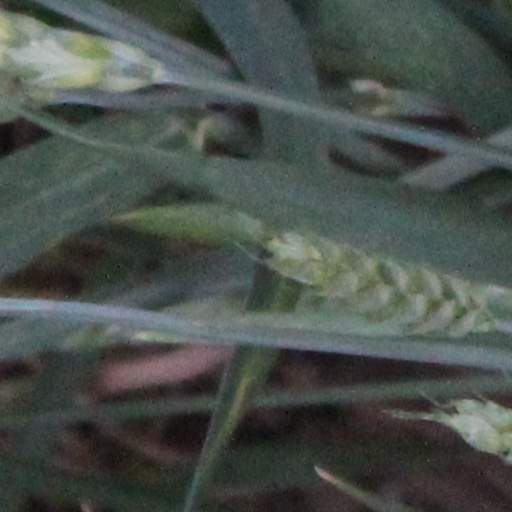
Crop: wheat